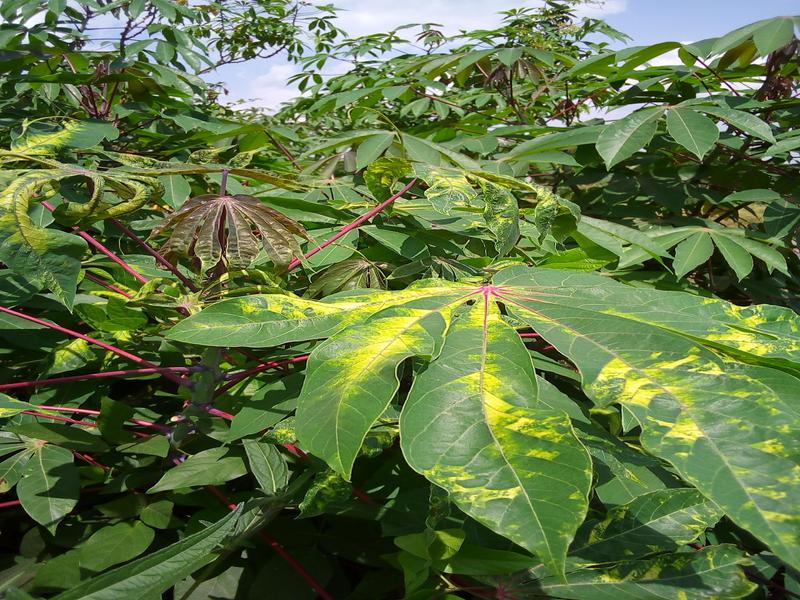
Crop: cassava
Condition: mosaic_disease